University of Missouri

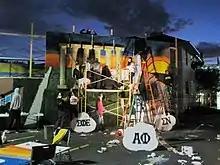
Students work on house decorations, a yearly Homecoming tradition for fraternities and sororities.

In 1913, construction began on a new main library, completed in 1915. It was expanded in 1935, 1958, and 1985. It was dedicated as Elmer Ellis Library on October 10, 1972, in honor of the thirteenth president of the University of Missouri. The MU libraries are home to the 47th largest research collection in North America.